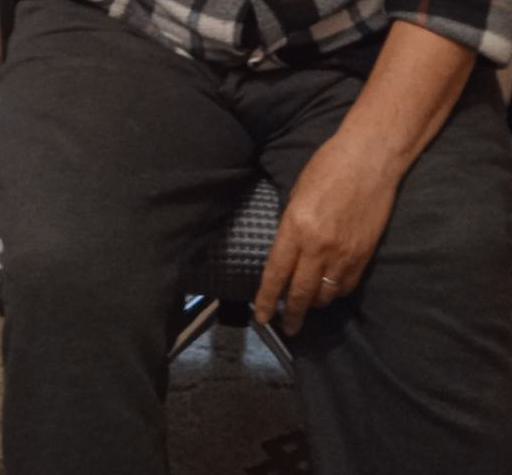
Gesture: no_gesture